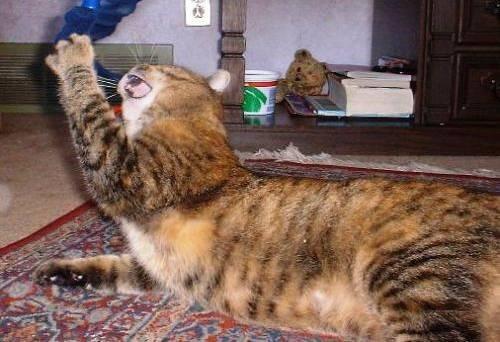
cat